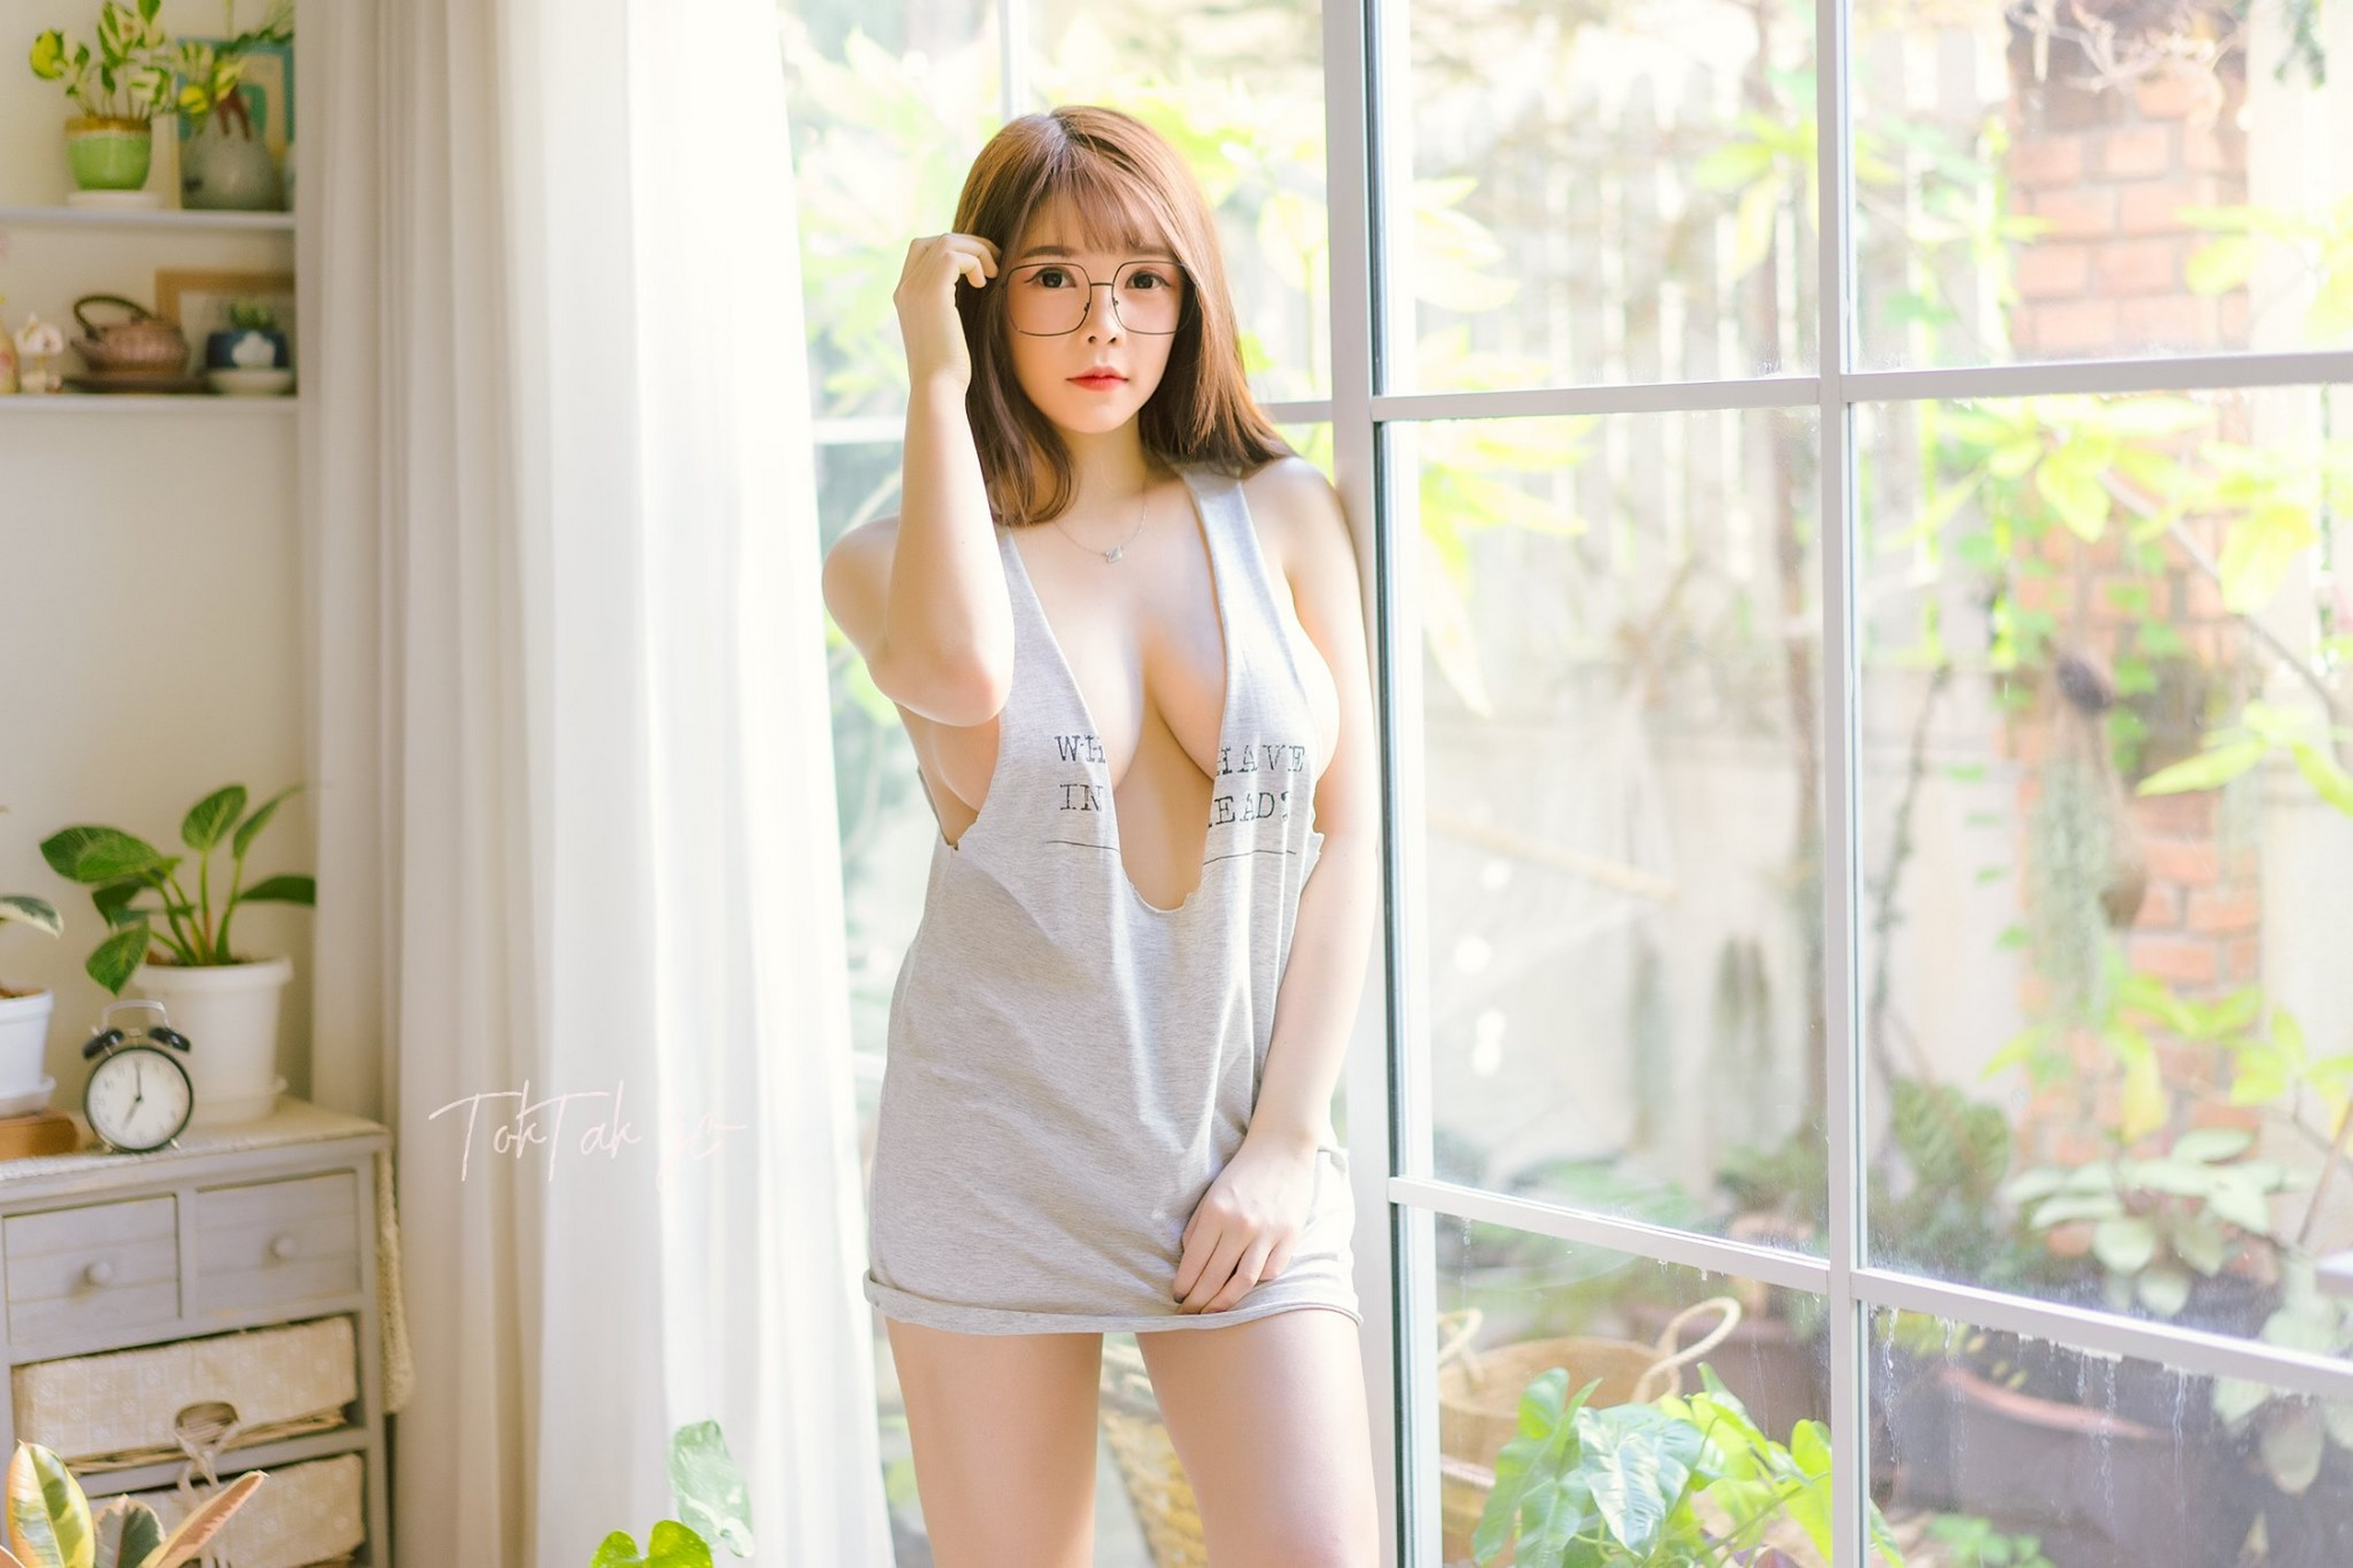
women, lady, model, person, photography, wallpaper, asian, shoulder, beauty, thigh, waist, eyelash, long hair, trunk, chest, chest of drawers, houseplant, fashion model, gravure idol, interior design, brown hair, drawer, stomach, bangs, japanese idol, cabinetry, photo shoot, abdomen, flowerpot, Transparent material, portrait photography, chiffonier, dresser, throat, shelf, day dress, nightstand, sideboard